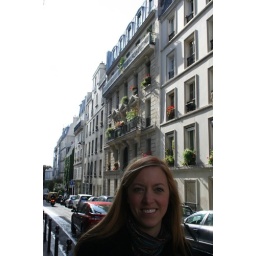
walking around Montmartre again... Sarah loved the little flower boxes on every building